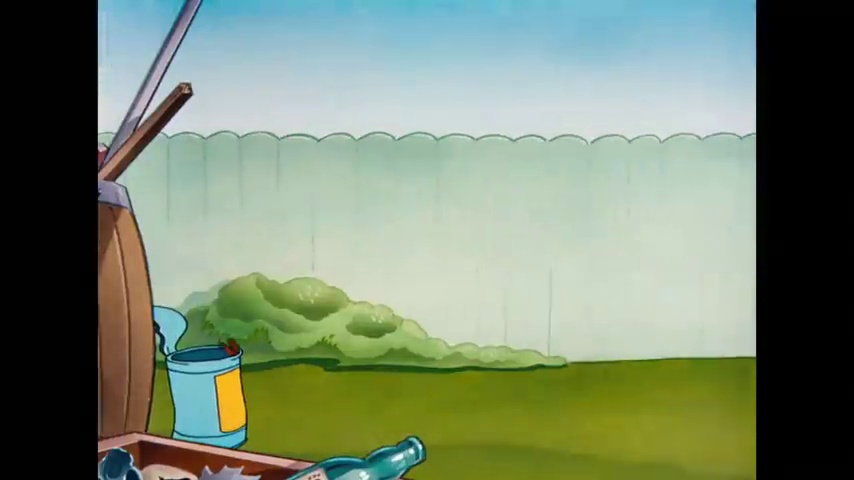
Portrait style: Cartoon Portrait